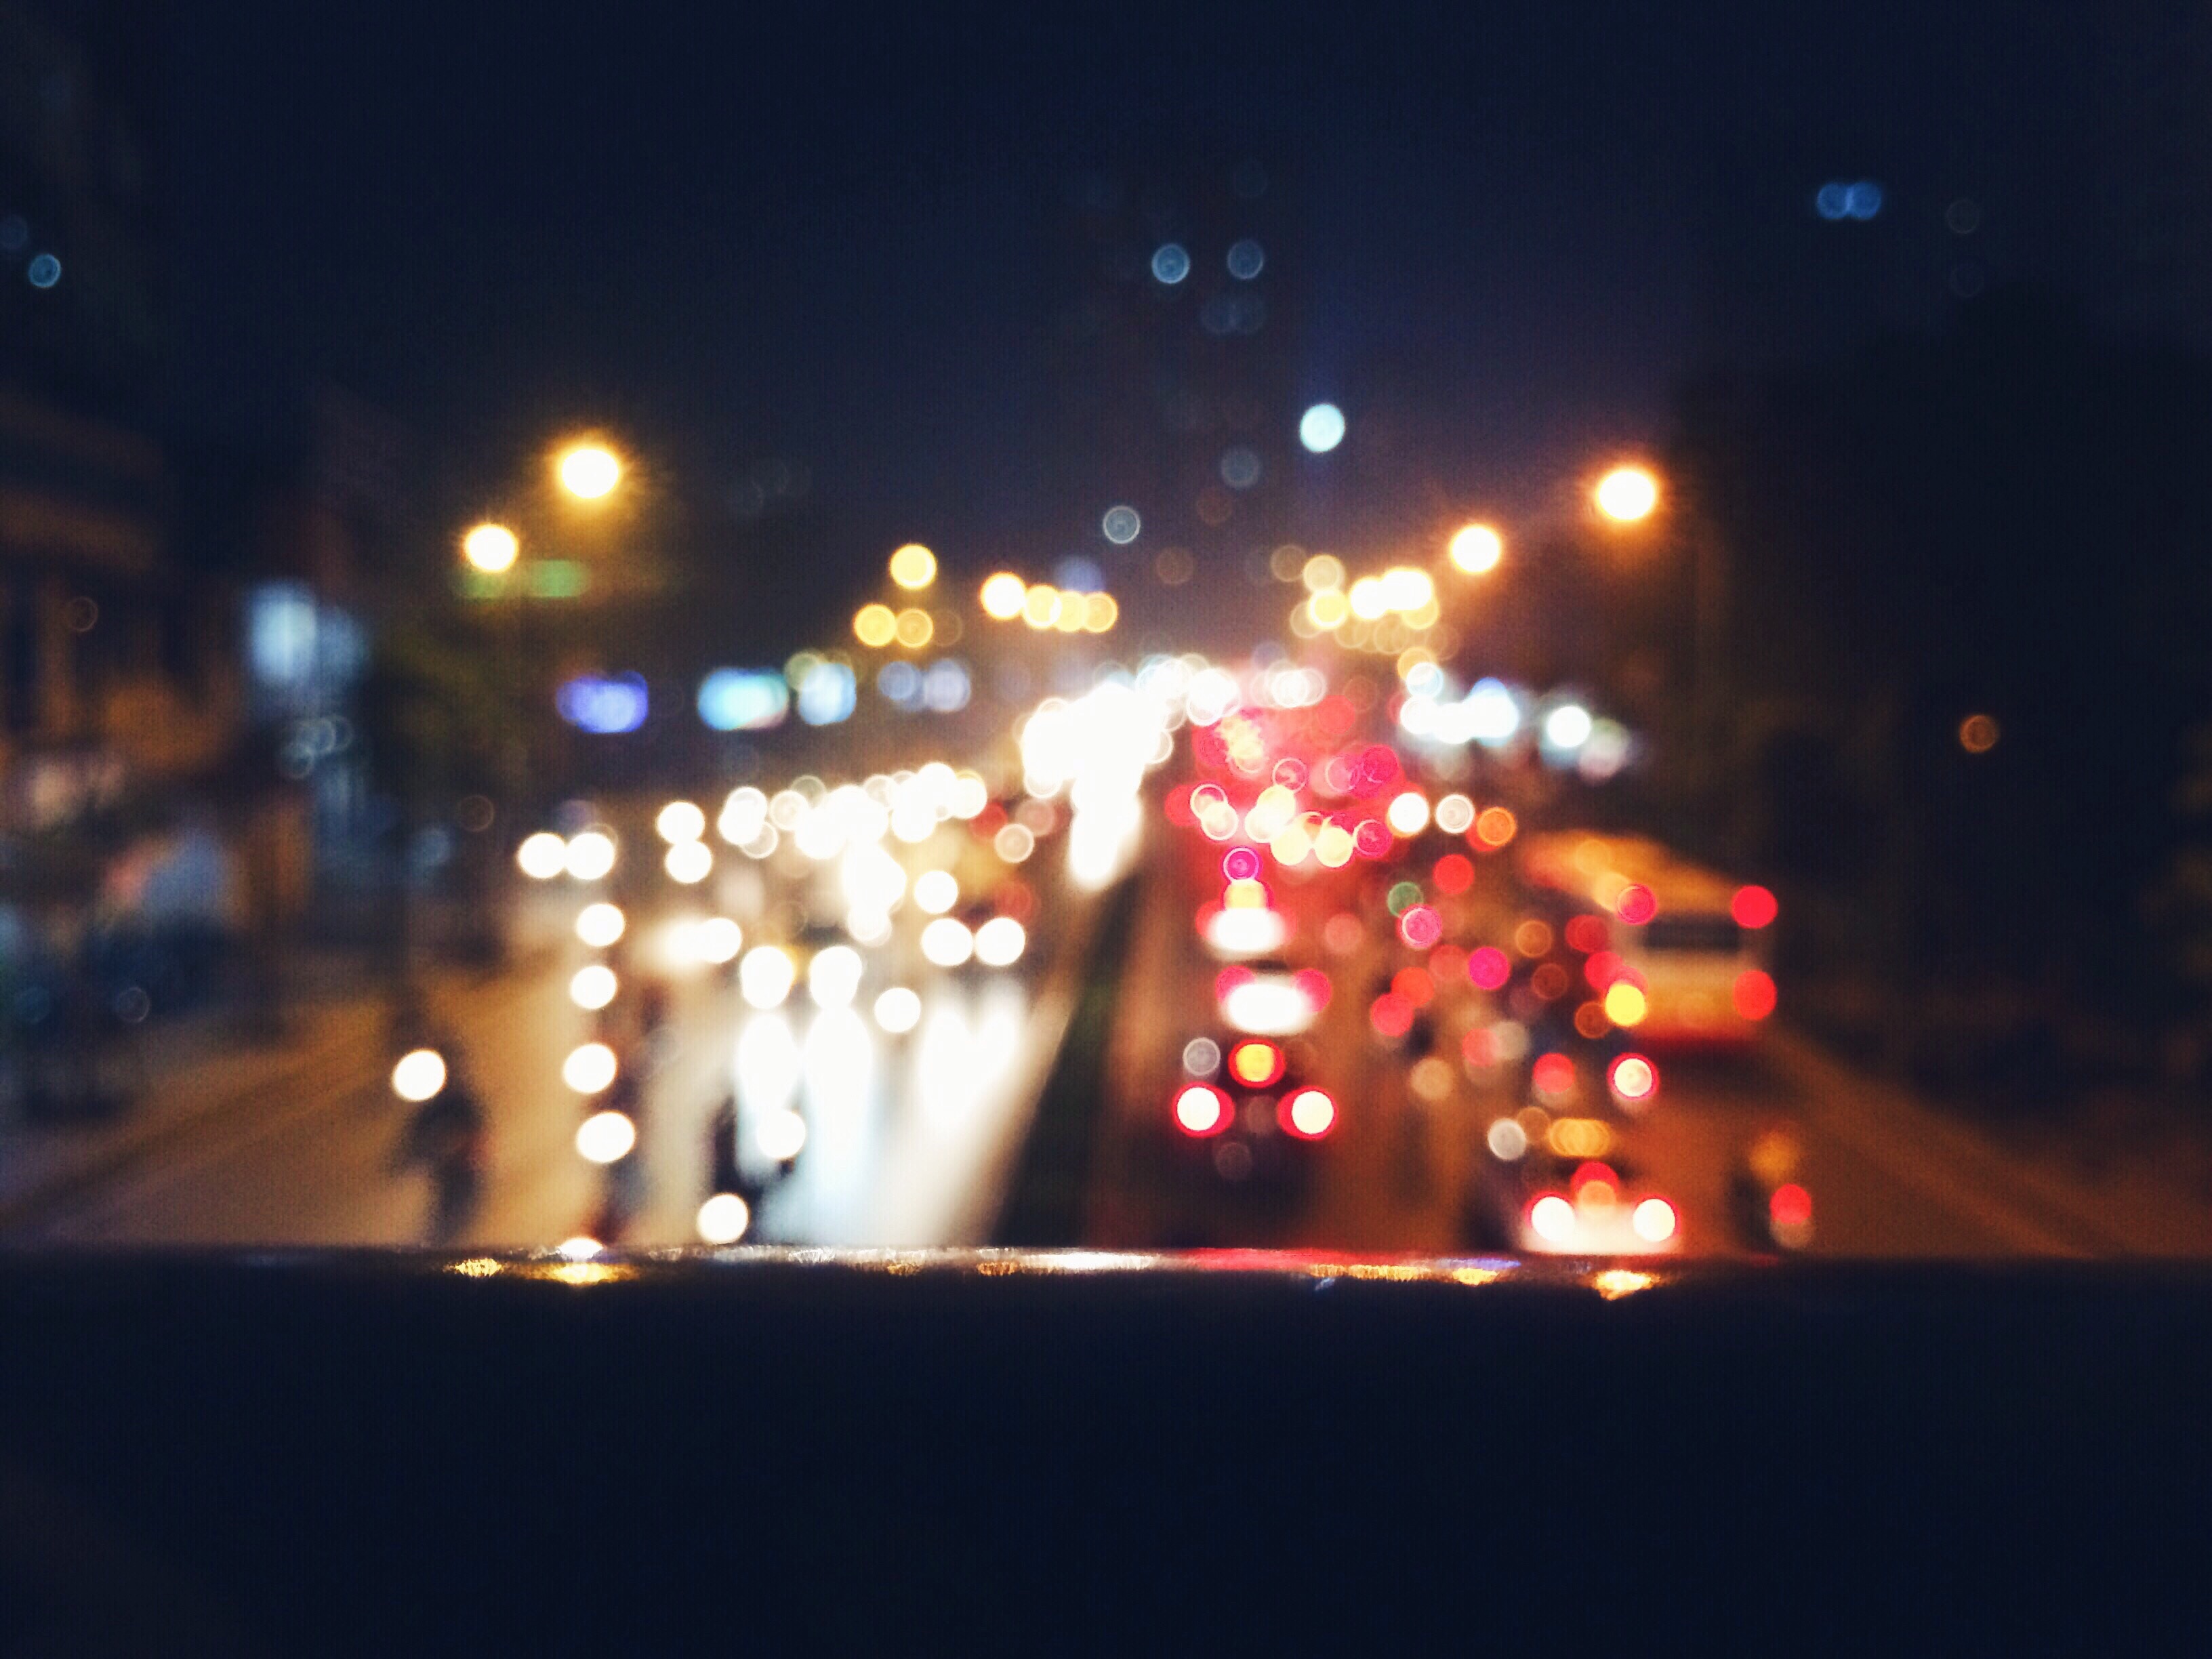
light, night, evening, darkness, christmas, lighting, christmas decoration, christmas lights